Sorbs

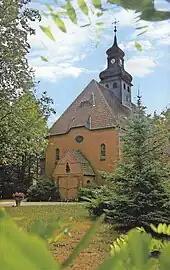
Sacred Heart church in Klettwitz (Klěśišća), built by Polish Catholics in the 1900s

Bolesław I the Brave had taken control of the marches of Lusatia (Łużyce), Sorbian Meissen (Miśnia), and the cities of Budziszyn (Bautzen) and Miśnia in 1002, and refused to pay the tribute to the Empire from the conquered territories. The Sorbs sided with the Poles, and opened the town gates and allowed Bolesław I into Miśnia in 1002. Bolesław, after the Polish-German War (1002–1018), signed the Peace of Bautzen on 30 January 1018, which made him a clear winner. The Polish ruler was able to keep the contested marches of Lusatia and Milsko not as fiefs, but as part of Polish territory. The Polish prince Mieszko destroyed about 100 Sorbian villages in 1030 and expelled Sorbians from urban areas, with the exception of fishermen and carpenters who were allowed to live in the outskirts. In 1075–1076, Polish King Bolesław II the Bold sought the restoration of Lusatia from Bohemia to Poland. In the following centuries, at various times, parts of Lusatia formed part of Piast-ruled fragmented Poland.